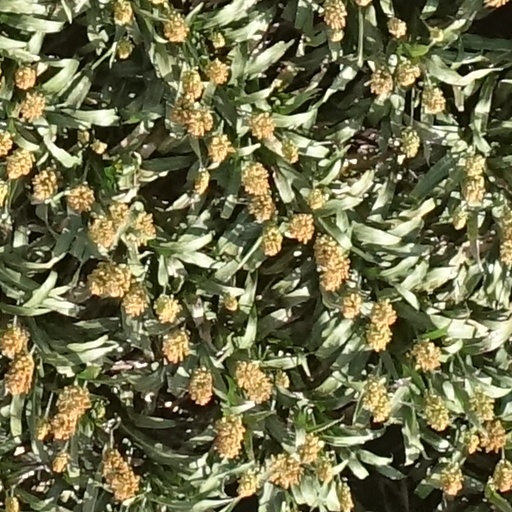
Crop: sorghum